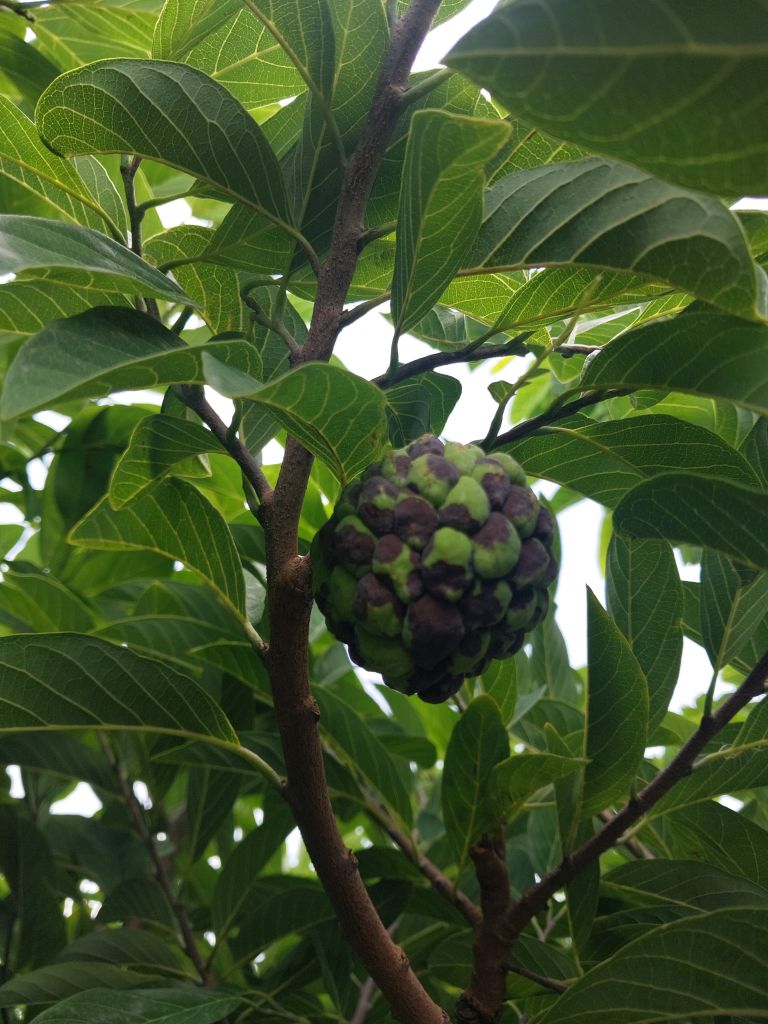
Disease label: Diplodia Rot